The Yeomen of the Guard

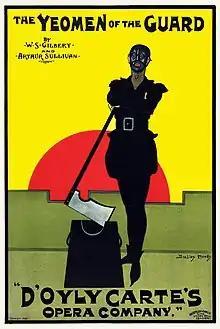
Poster for 1897 production

Some critics suggested that Gilbert took too much of his story from William Vincent Wallace's 1845 opera, "Maritana", in which a street singer is married in secret to a gentleman. Another antecedent of "Yeomen" is Gilbert's 1875 tragedy, "Broken Hearts". There, the love triangle among Prince Florian, Lady Vavir and the hunchbacked servant Mousta parallels the triangle in "Yeomen" among Fairfax, Elsie and Point.